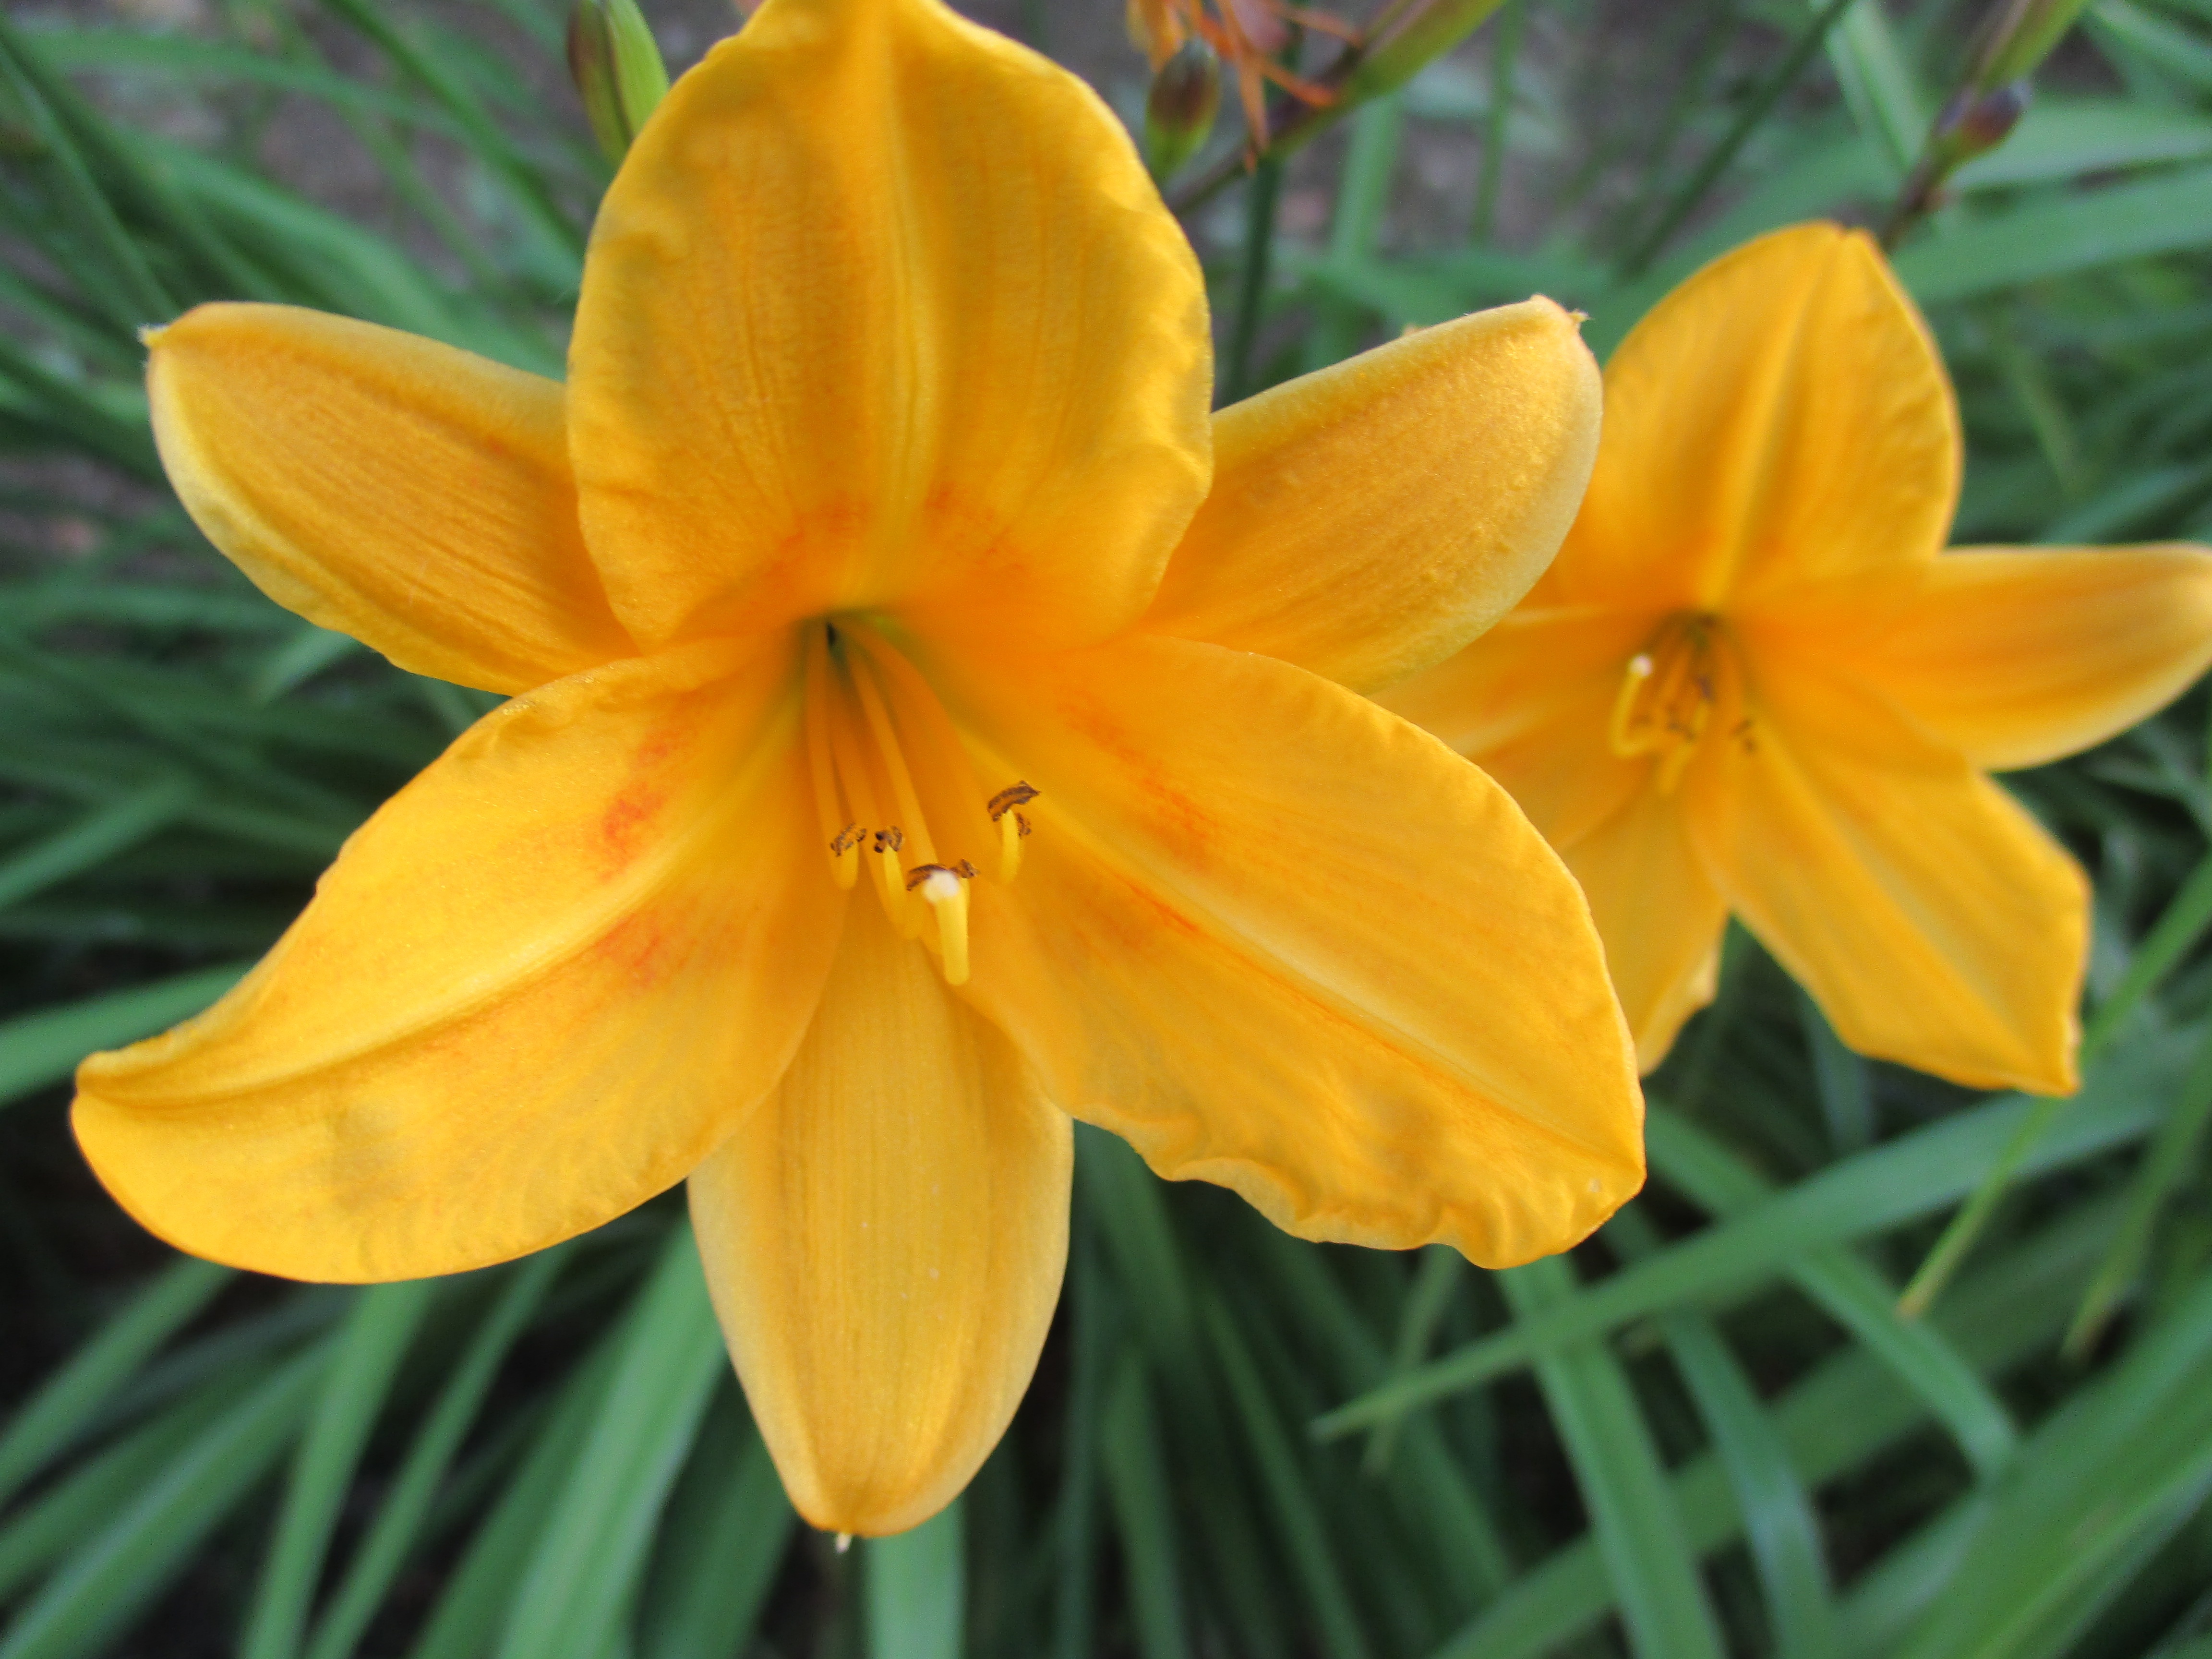
nature, plant, flower, petal, summer, spring, botany, yellow, garden, flora, narcissus, lily, daylily, macro photography, flowering plant, orange lily, plant stem, land plant